Geography of Macau

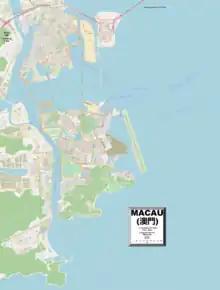
Macau borders the city of Zhuhai in Guangdong Province. The map also shows Macau's maritime boundaries, the western end of the Hong Kong–Zhuhai–Macau Bridge, the leased territory in Zhuhai (the University of Macau) and Macau Light Rapid Transit.

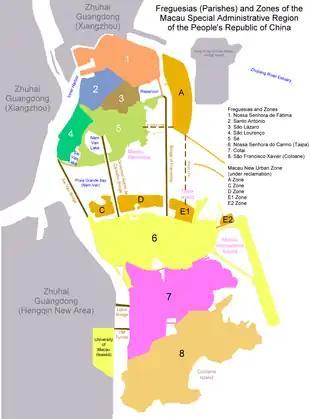
The administrative divisions within Macau (<a href="https%3A//maps.google.com/maps%3Fq%3DMacau%26amp%3Bll%3D22.170238%2C113.553143%26amp%3Bspn%3D0.124626%2C0.166683%26amp%3Bt%3Dk%26amp%3Bhl%3Den">Click here for Satellite Image

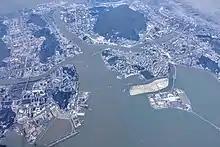
View of Macao from air

Macau has generally flat terrain resulting from extensive land reclamation, but numerous steep hills mark the original natural land mass. The modern high-rise skyline of Macau obscures much of the hilly landscape. The Macau skyline both defines and obscures its topography.